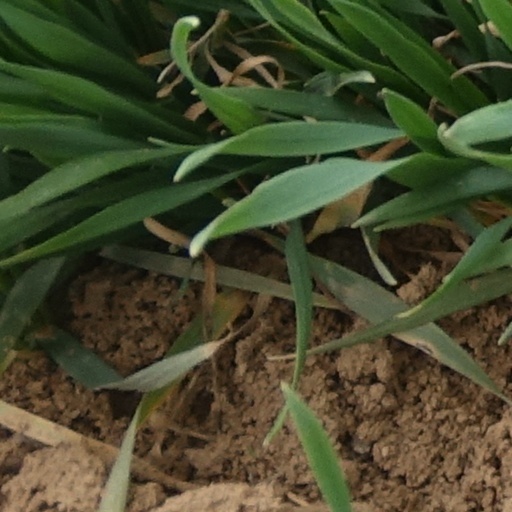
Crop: wheat